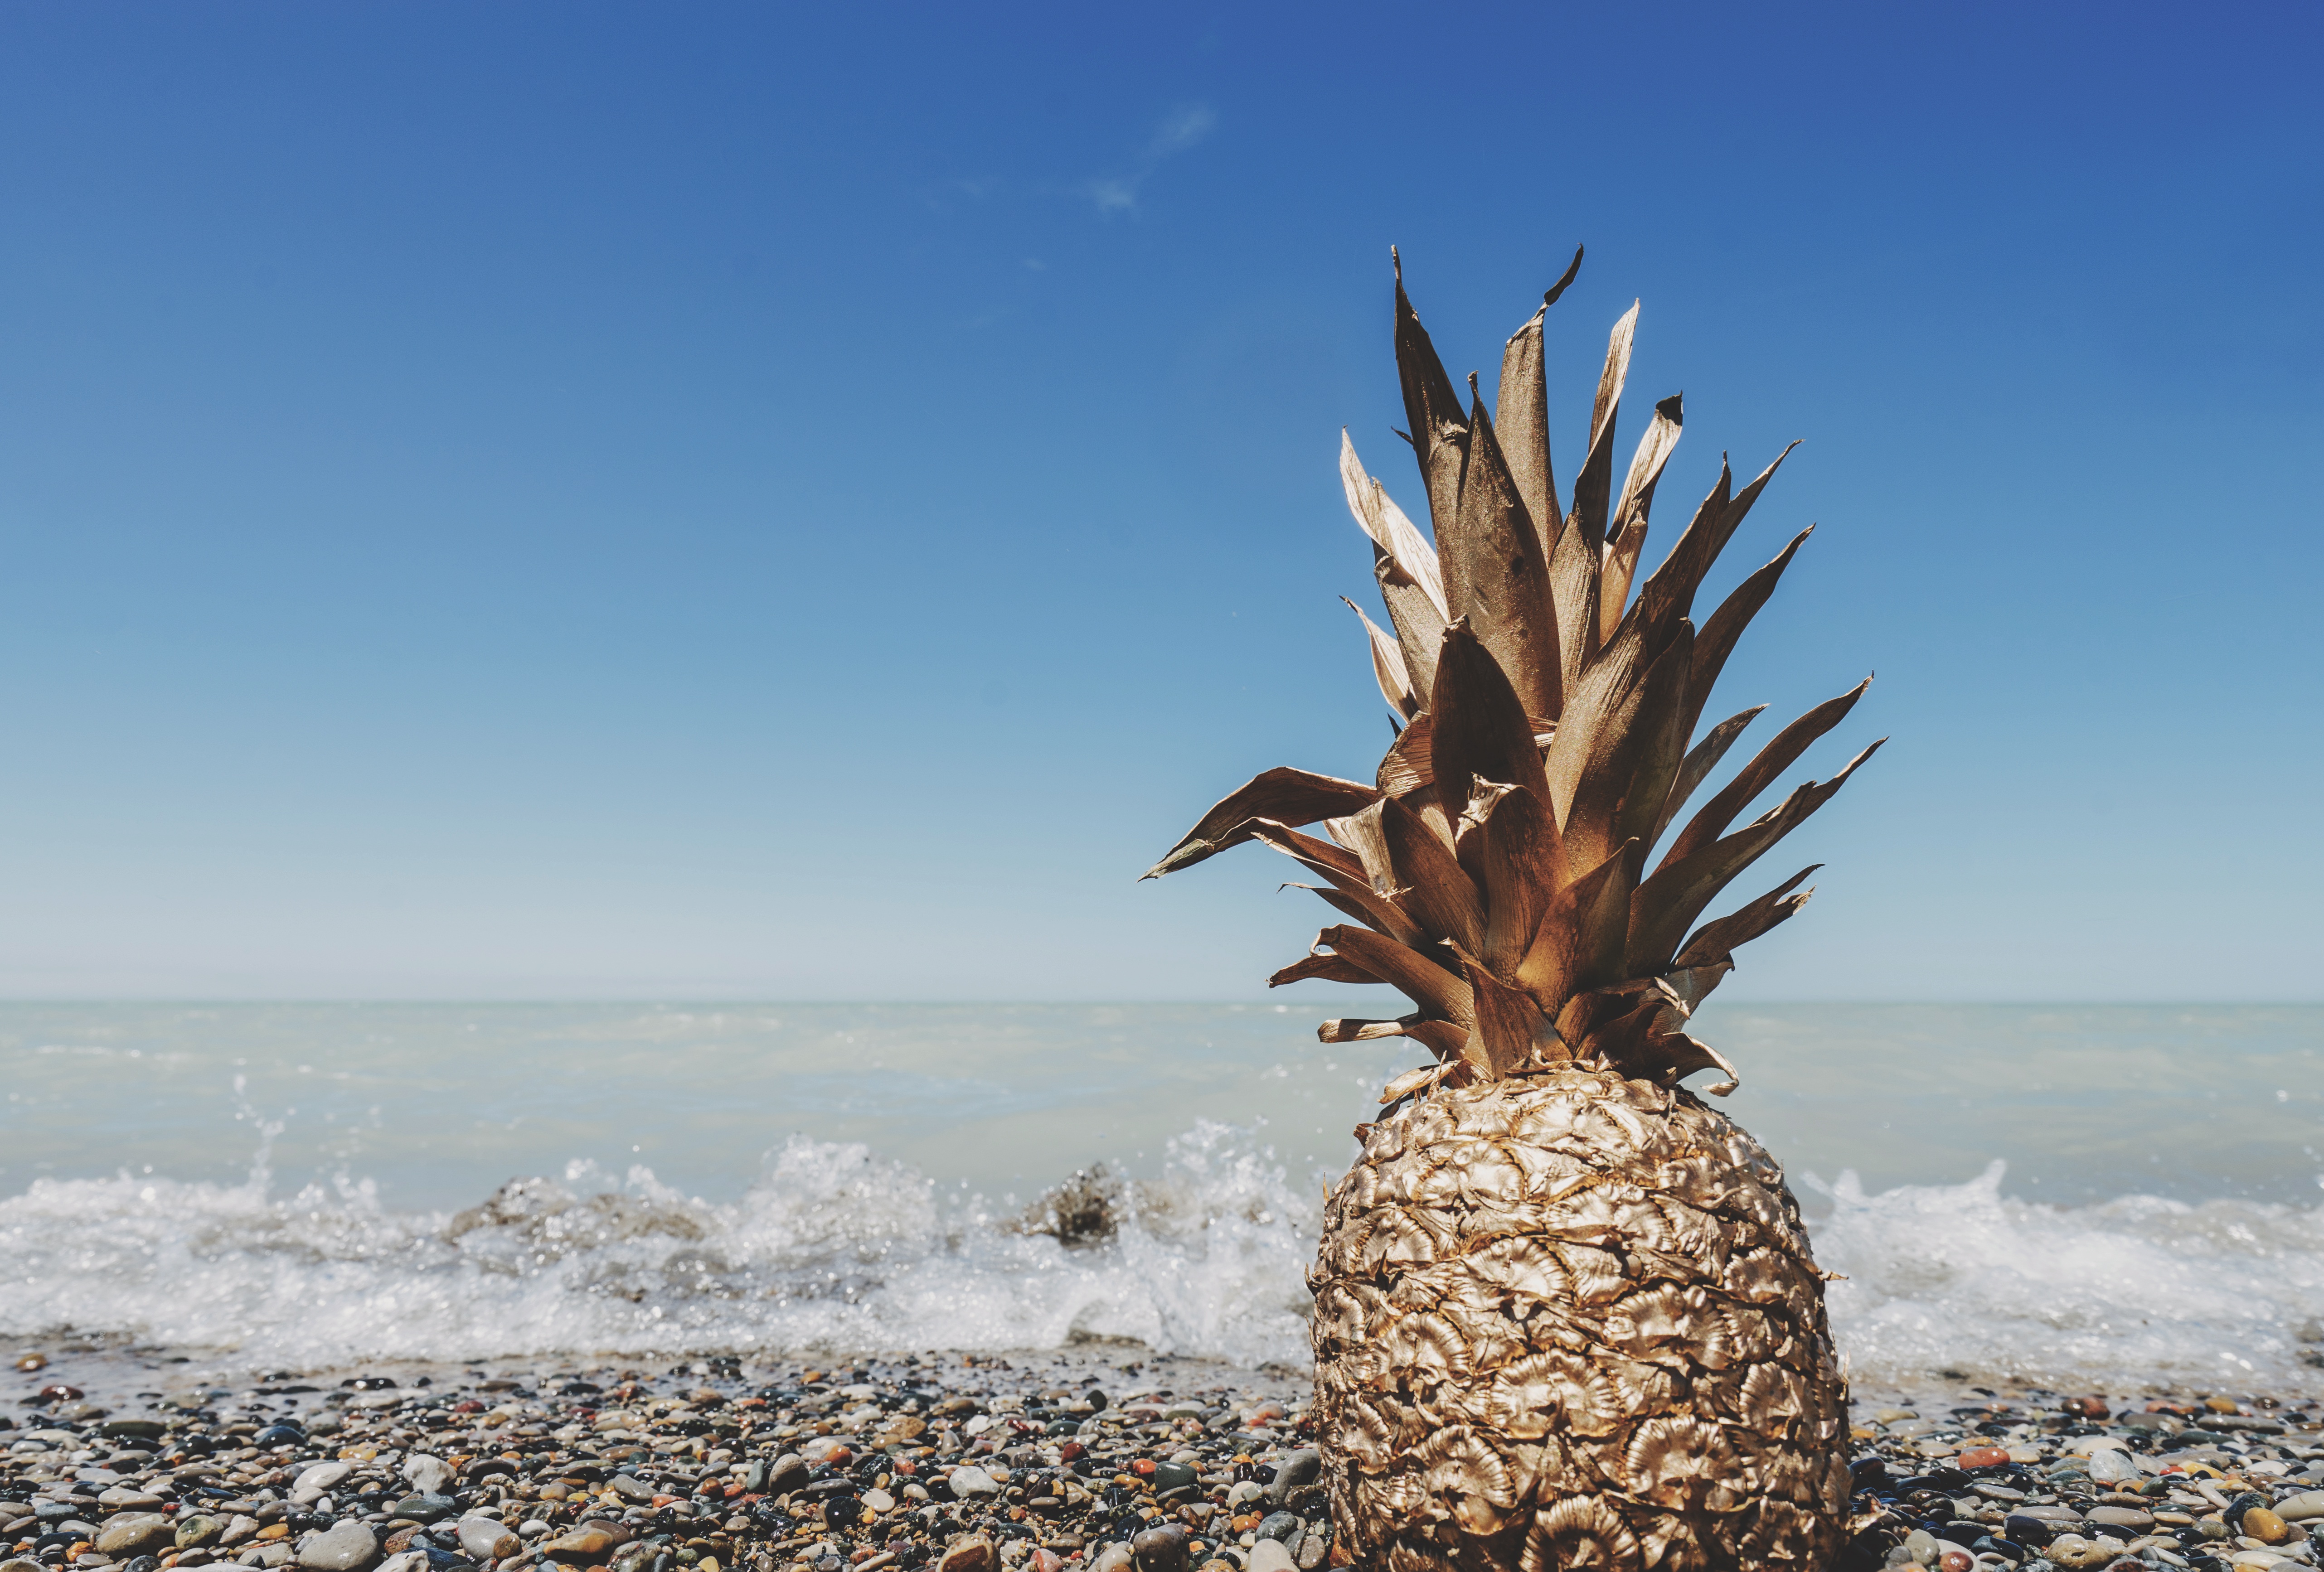
beach, sea, tree, water, sand, ocean, sky, pineapple, grass family, arecales